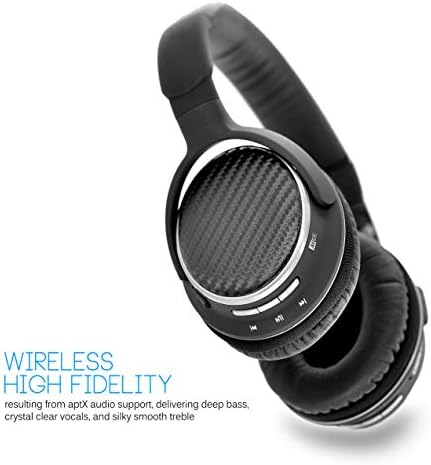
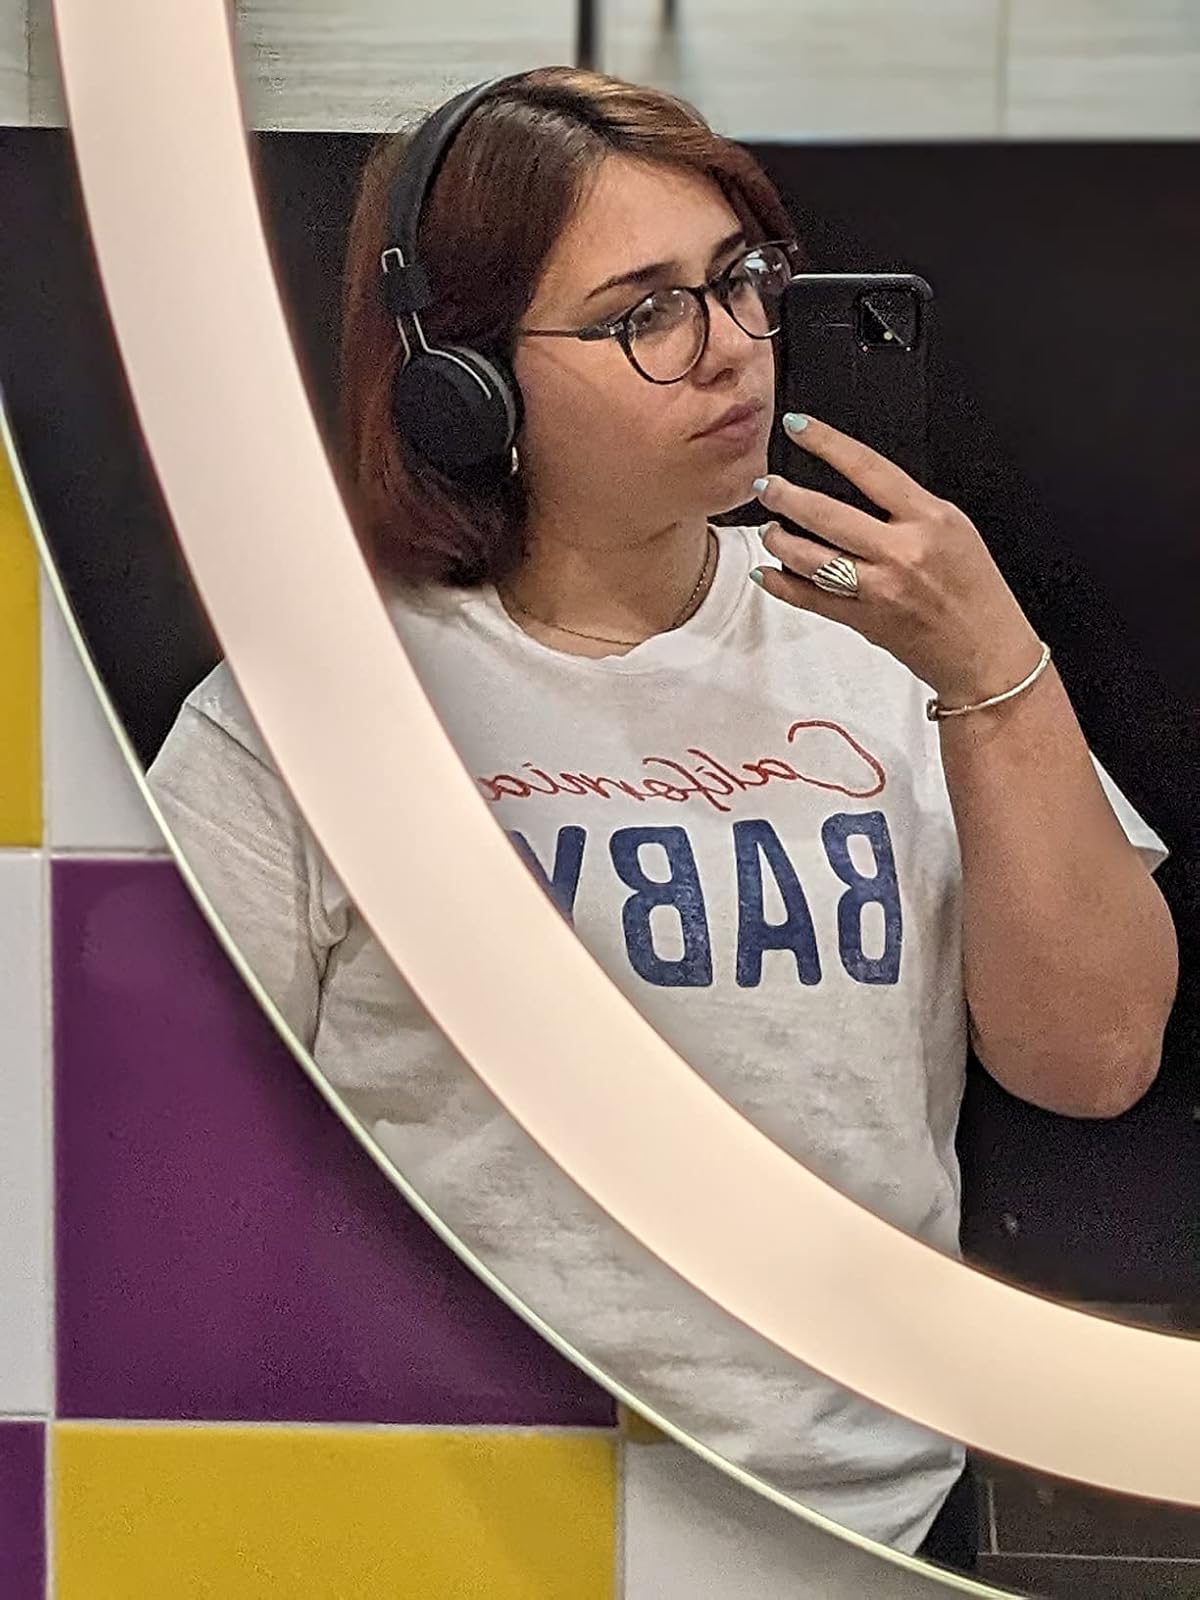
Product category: headphones
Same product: no